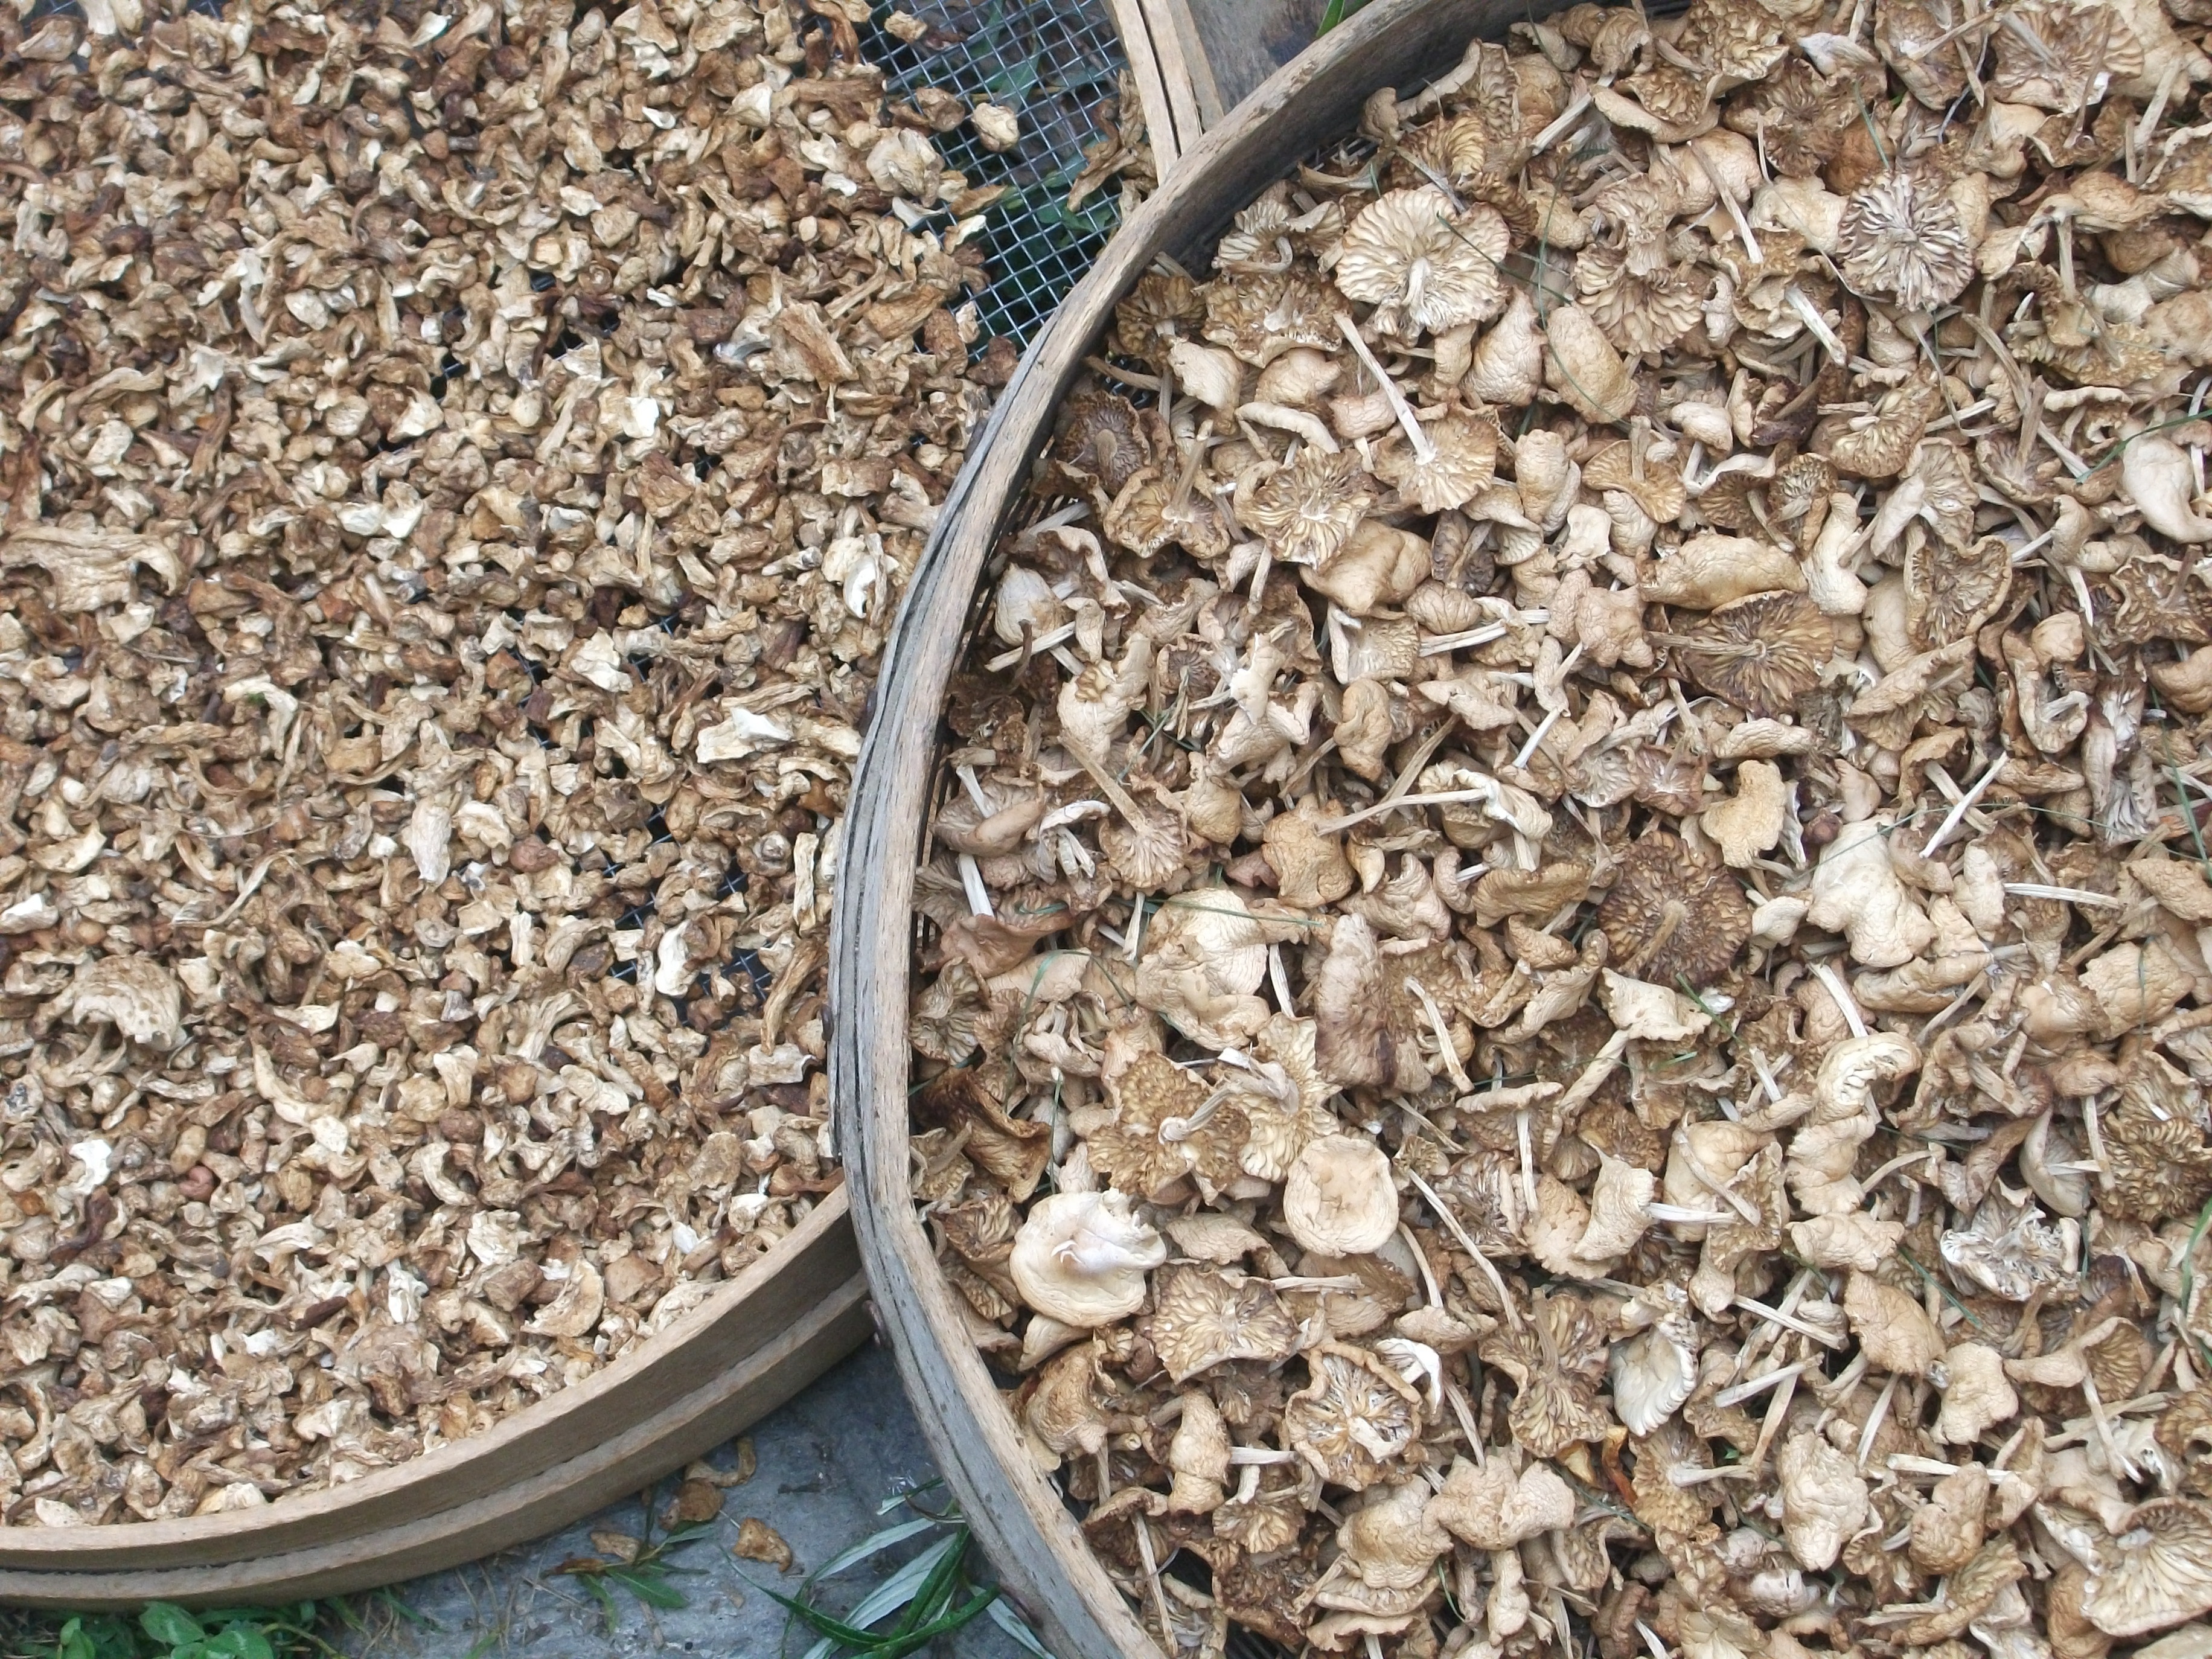
flower, meal, food, produce, fresh, brown, soil, mushroom, breakfast, gourmet, gravel, grass family